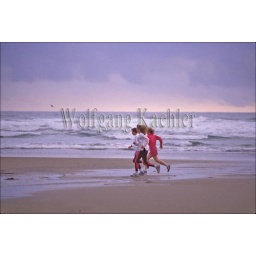
Usa, oregon, cannon beach, girls jogging along beach in evening light